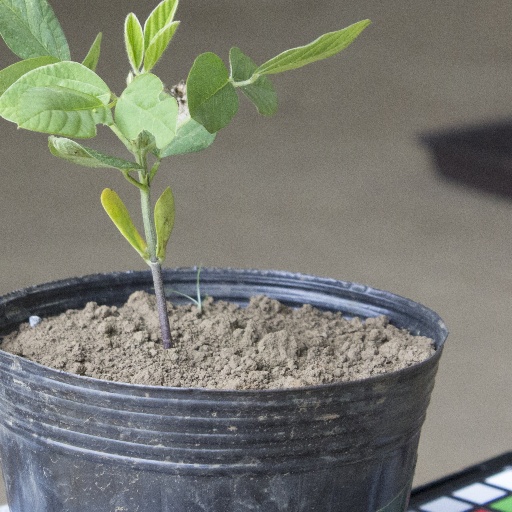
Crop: soybean